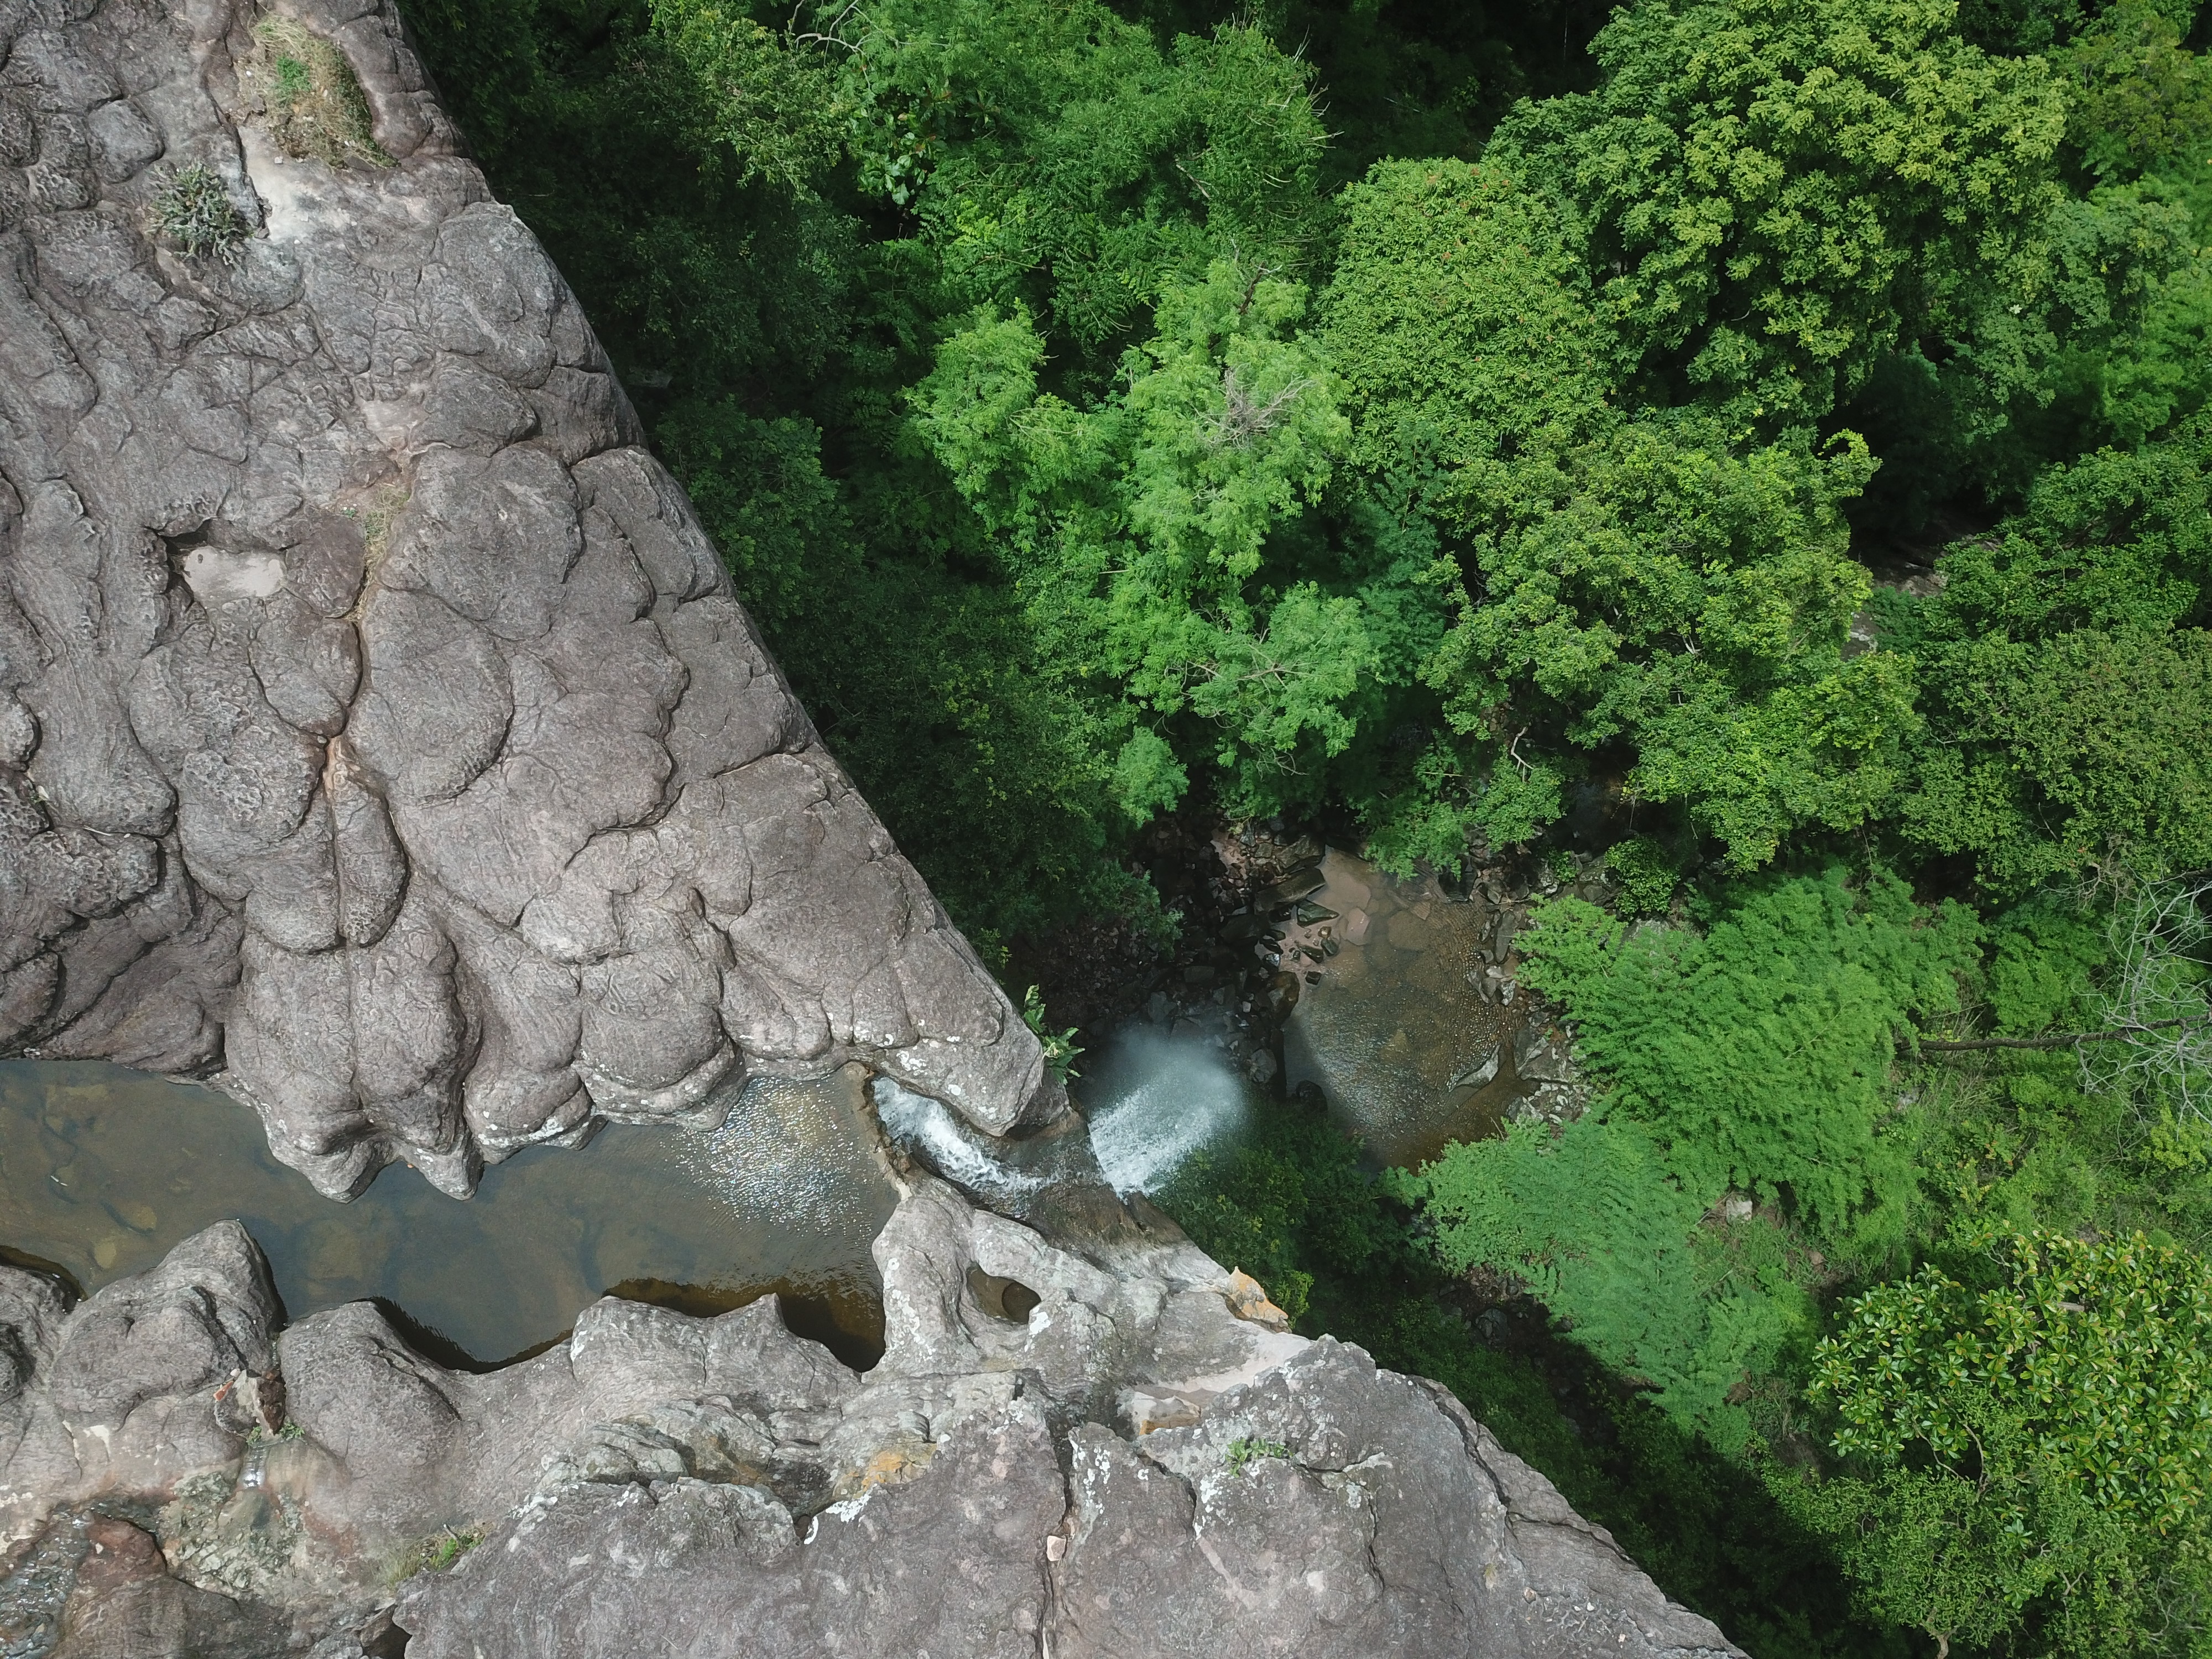
forest, water, water resources, natural landscape, plant, bedrock, fluvial landforms of streams, watercourse, body of water, bank, riparian zone, groundcover, formation, waterway, grass, terrestrial plant, landscape, geological phenomenon, outcrop, stream, lake, arroyo, spring, creek, mountain river, tree, nature reserve, mineral spring, soil, erosion, jungle, stream bed, temperate broadleaf and mixed forest, rock, riparian forest, limestone, pond, water feature, tropical and subtropical coniferous forests, fault, intrusion, non vascular land plant, reservoir, boulder, valley, moss, subshrub, old growth forest, rubble, algae, rainforest, valdivian temperate rain forest, tributary, ravine, wadi, shrub